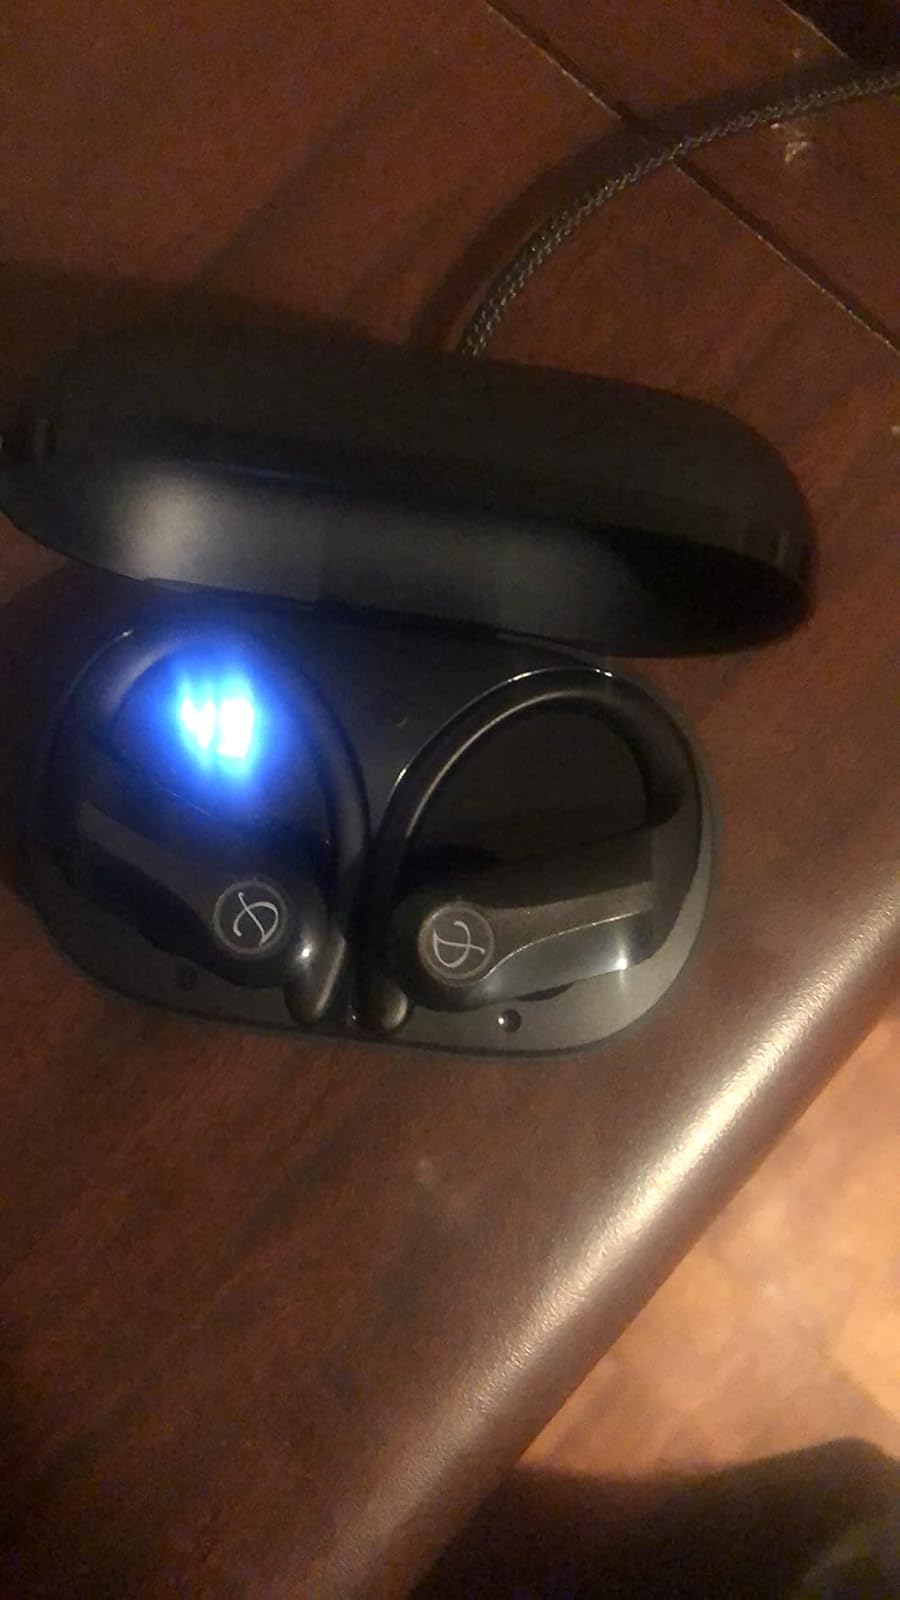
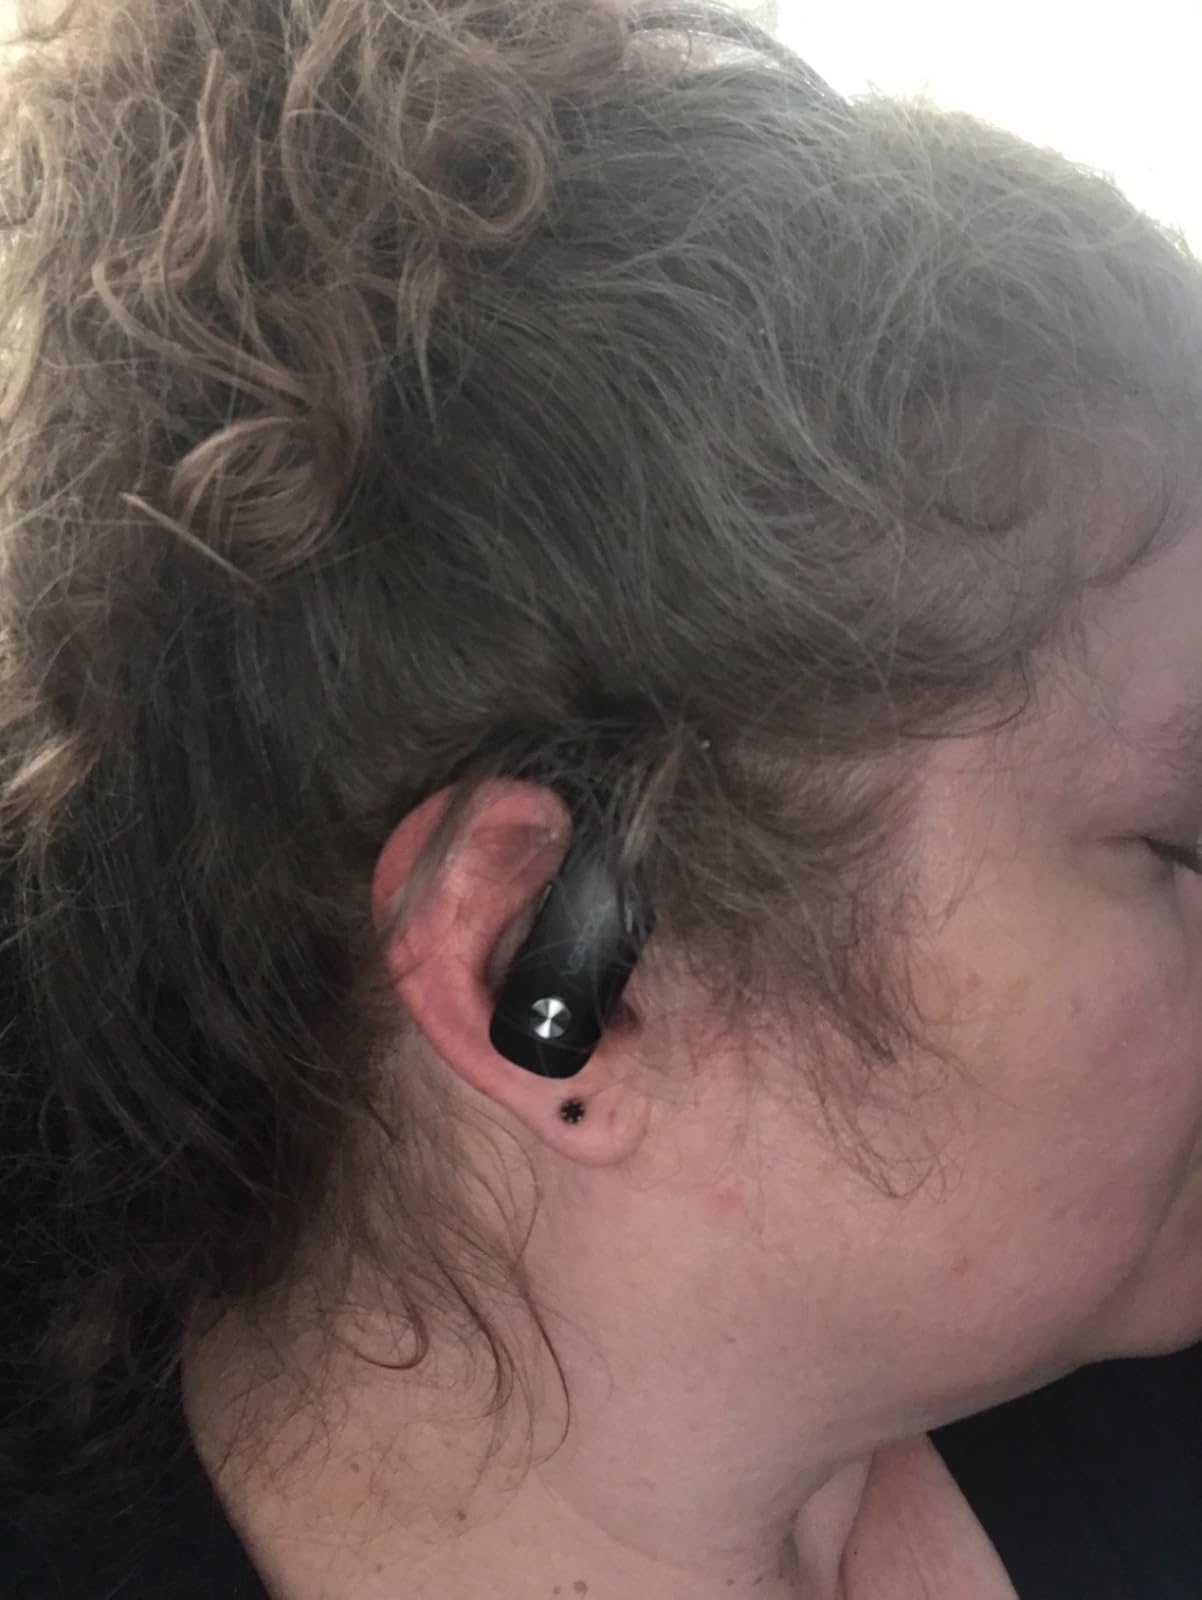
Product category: earbuds
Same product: no